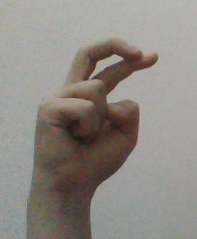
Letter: zay